Bagaceratops

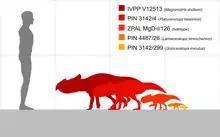
"Bagaceratops" specimens compared to a tall human

In 2008 Alifanov described and named another ceratopsian taxon from the Barun Goyot Formation, "Gobiceratops minitus". Its holotype (PIN 3142/299) is represented by a very small and juvenile skull that was collected from the Hermiin Tsav locality near the end of the 1970s by the Joint Soviet–Mongolian Paleontological Expedition. Though Alifanov used this skull to erect the new "Gobiceratops", it had already been displayed for several years at the Moscow Paleontological Museum under the name "Bagaceratops rozhdestvenskyi".